West Point High School (Mississippi)

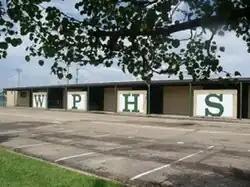
Bus lane at the South Campus

West Point High School (WPHS) is in Clay County, Mississippi. It is part of the West Point Consolidated School District. The high school is split in two campuses, one on each side of McAllister Field. Its North Campus serves grades 8 and 9, while the South Campus hosts grades 10 through 12. The West Point Career and Technology Center is located next to the South Campus. A little more than 80 percent of students are African American while about 17 percent are white. At WPHS, students participate in the free lunch program. Green Wave is the school mascot. West Point is a member of the Mississippi High School Activities Association (MHSAA). In May 2021 the school had four valedictorians. West Point High School received a “B” Accountability Rating for the 2022-23 school year.